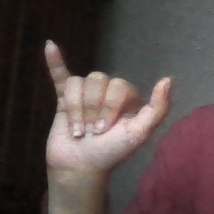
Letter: ya